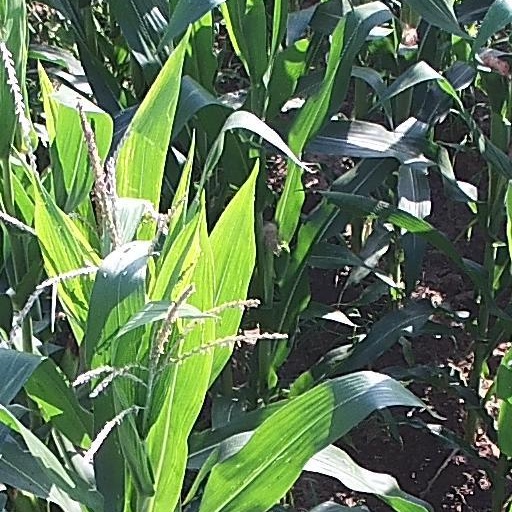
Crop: maize; corn